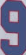
Number: 9